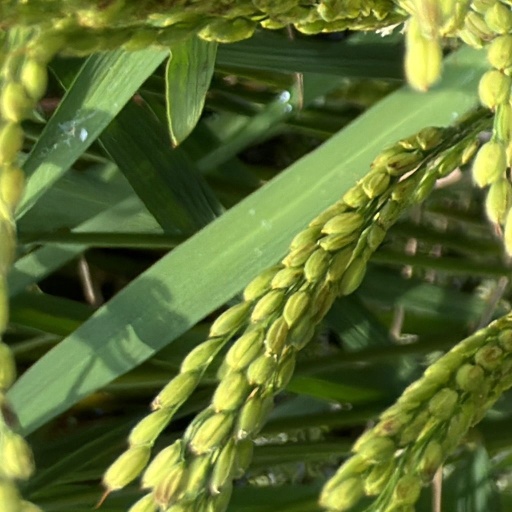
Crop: rice